Abou Ben Adhem Shrine Mosque

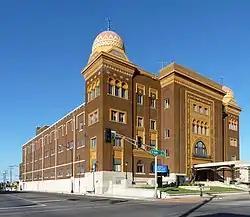
The Abou Ben Adhem Shrine Mosque is located in downtown Springfield, Missouri on St. Louis Street.

The Abou Ben Adhem Shrine Mosque (often known locally as "the Shrine Mosque" or simply "the Shrine") is a building of arabesque design located in downtown Springfield, Missouri, United States. It was built in 1923 for a cost of $600,000. It is owned by the Abou Ben Adhem Shriners and for many years was the site of the annual Shrine Circus. The five-story building includes a large auditorium with seating for over 4,000. The name derives from Ibrahim ibn Adham, taken from the poem "Abou Ben Adhem" by Leigh Hunt.